Roman funerary art

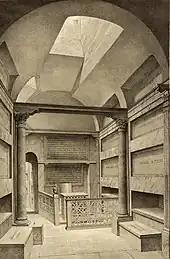
Reconstruction of the Catacomb of Callistus

Roman funerary altars had varied structures, with most reflecting the erection design of votive altars, which have flat tops. For others, which most likely were designed to receive offerings, the tops of the altars were dished. Deeper cavities were created for ash urns to be placed inside. Sizes of the altars could range from miniature examples to 2 meters tall. Some carried busts or statues or portraits of the deceased. The simplest and most common form of a funerary altar was a base with a pediment, often featuring a portrait or epitaph, on top of the base. They are almost all rectangular in shape and taller than they are wide. Plain or spiral columns usually frame the portrait or scene featured on the altar.